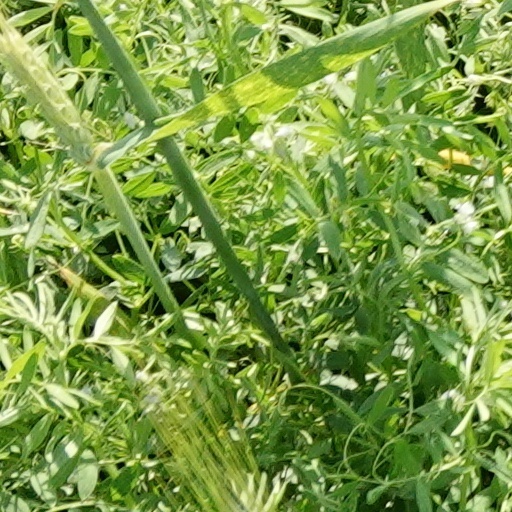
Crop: wheat